Malagasy peoples

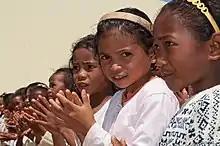
Merina children

The Malagasy ( or ) are a group of Austronesian-speaking ethnic groups indigenous to the island country of Madagascar, formed through generations of interaction between Austronesians originally from southern Borneo and Bantus from Southeast Africa. Traditionally, the population have been divided into sub-ethnic groups. Examples include "Highlander" (ethnically mixed ancestry but more Austronesian and slightly less Bantu) ethnic groups such as the Merina and Betsileo of the central highlands around Antananarivo, Alaotra "(Ambatondrazaka)" and Fianarantsoa, and the "coastal dwellers" (predominantly Bantu with less Austronesian traits sometimes like mulatto) such as the Sakalava, Bara, Vezo, Betsimisaraka, Mahafaly, etc.